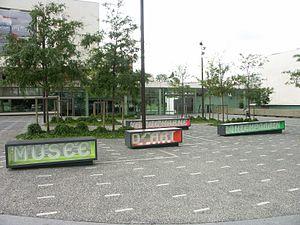
Le musée d'Art contemporain du Val-de-Marne est un musée d'art contemporain situé à Vitry-sur-Seine, dans le Val-de-Marne, en France. Inauguré en novembre 2005, son bâtiment a été conçu par l'architecte Jacques Ripault. Le MAC VAL est le seul musée à être exclusivement consacré à la scène artistique en France depuis les années 1950. Sa collection est issue du FDAC constitué par le Conseil départemental du Val-de-Marne à partir des années 1980. Le MAC VAL bénéficie du label « Musée de France » et fait partie du réseau Tram, réunissant des lieux d'art contemporain en Île-de-France.